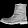
Label: Ankle boot